Sky position (RA, Dec in degrees): 191.157, 1.791
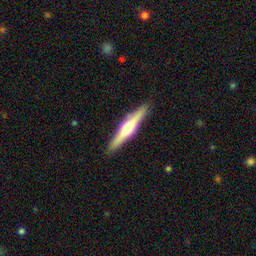
Galaxy morphology: Edge-on Galaxies with Bulge